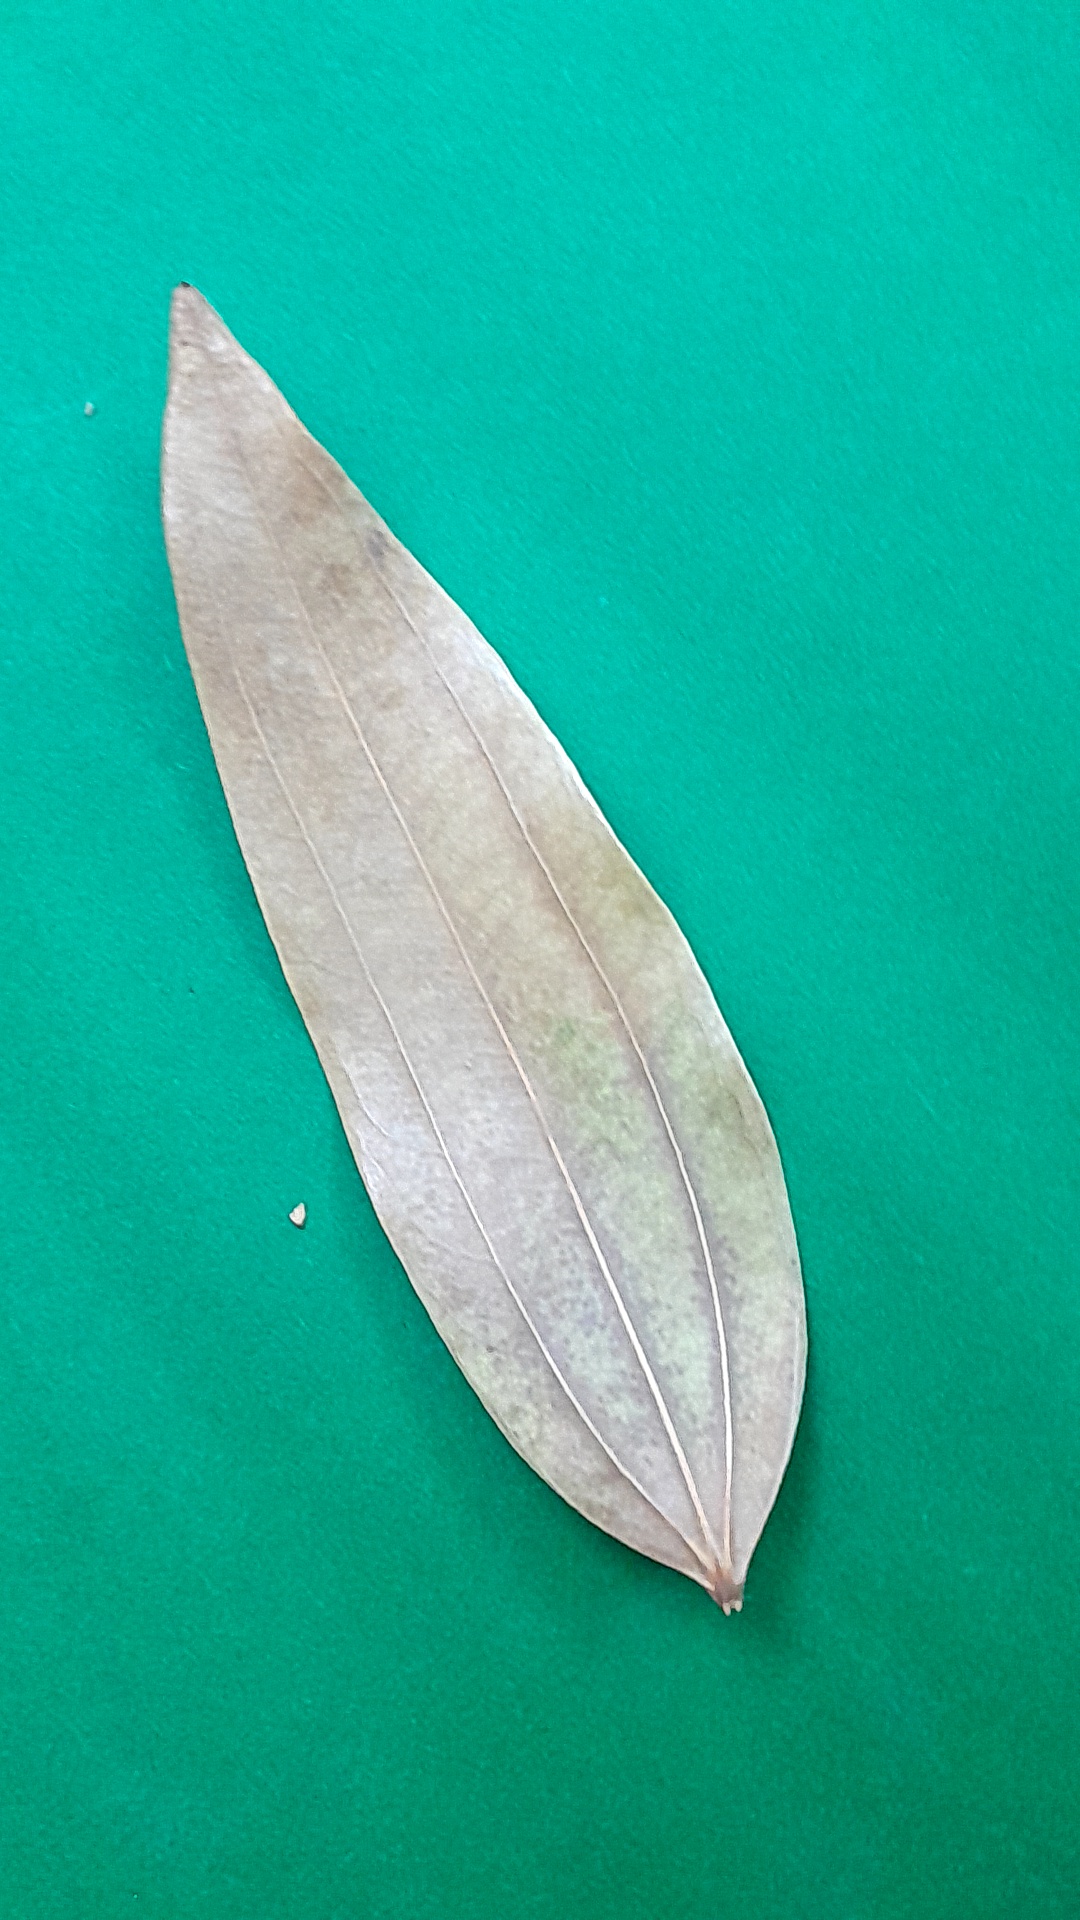
Label: Dry Leaf